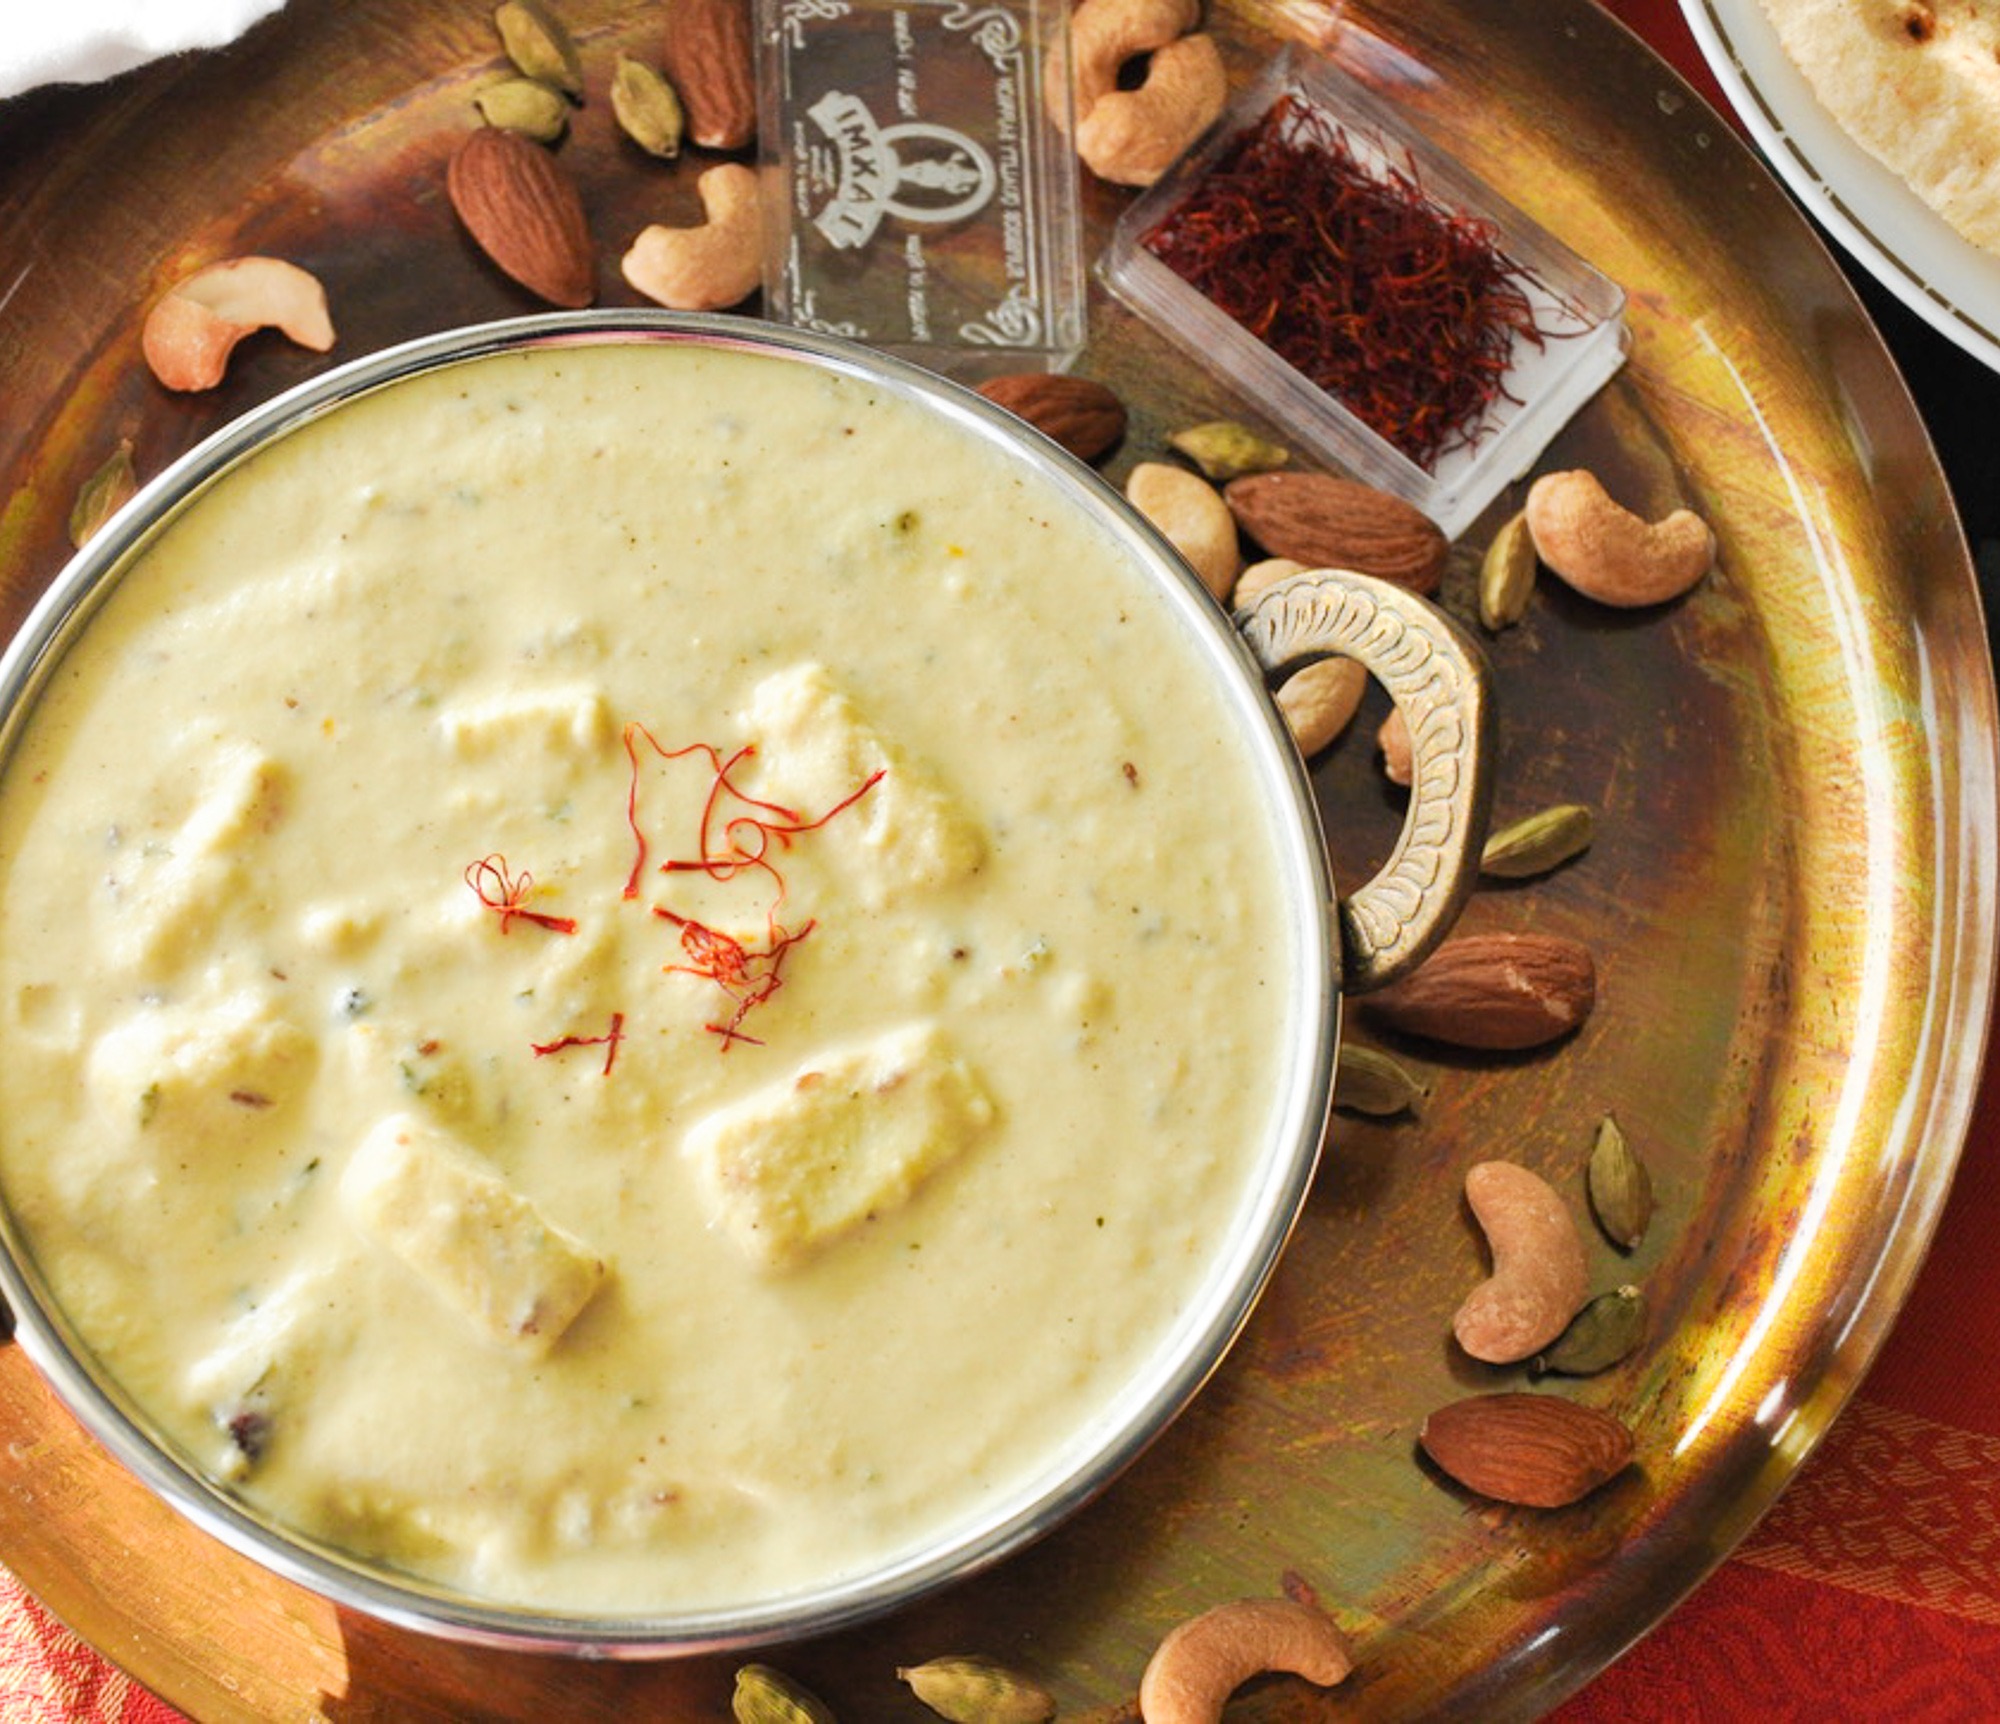
Dish: kadai_paneer